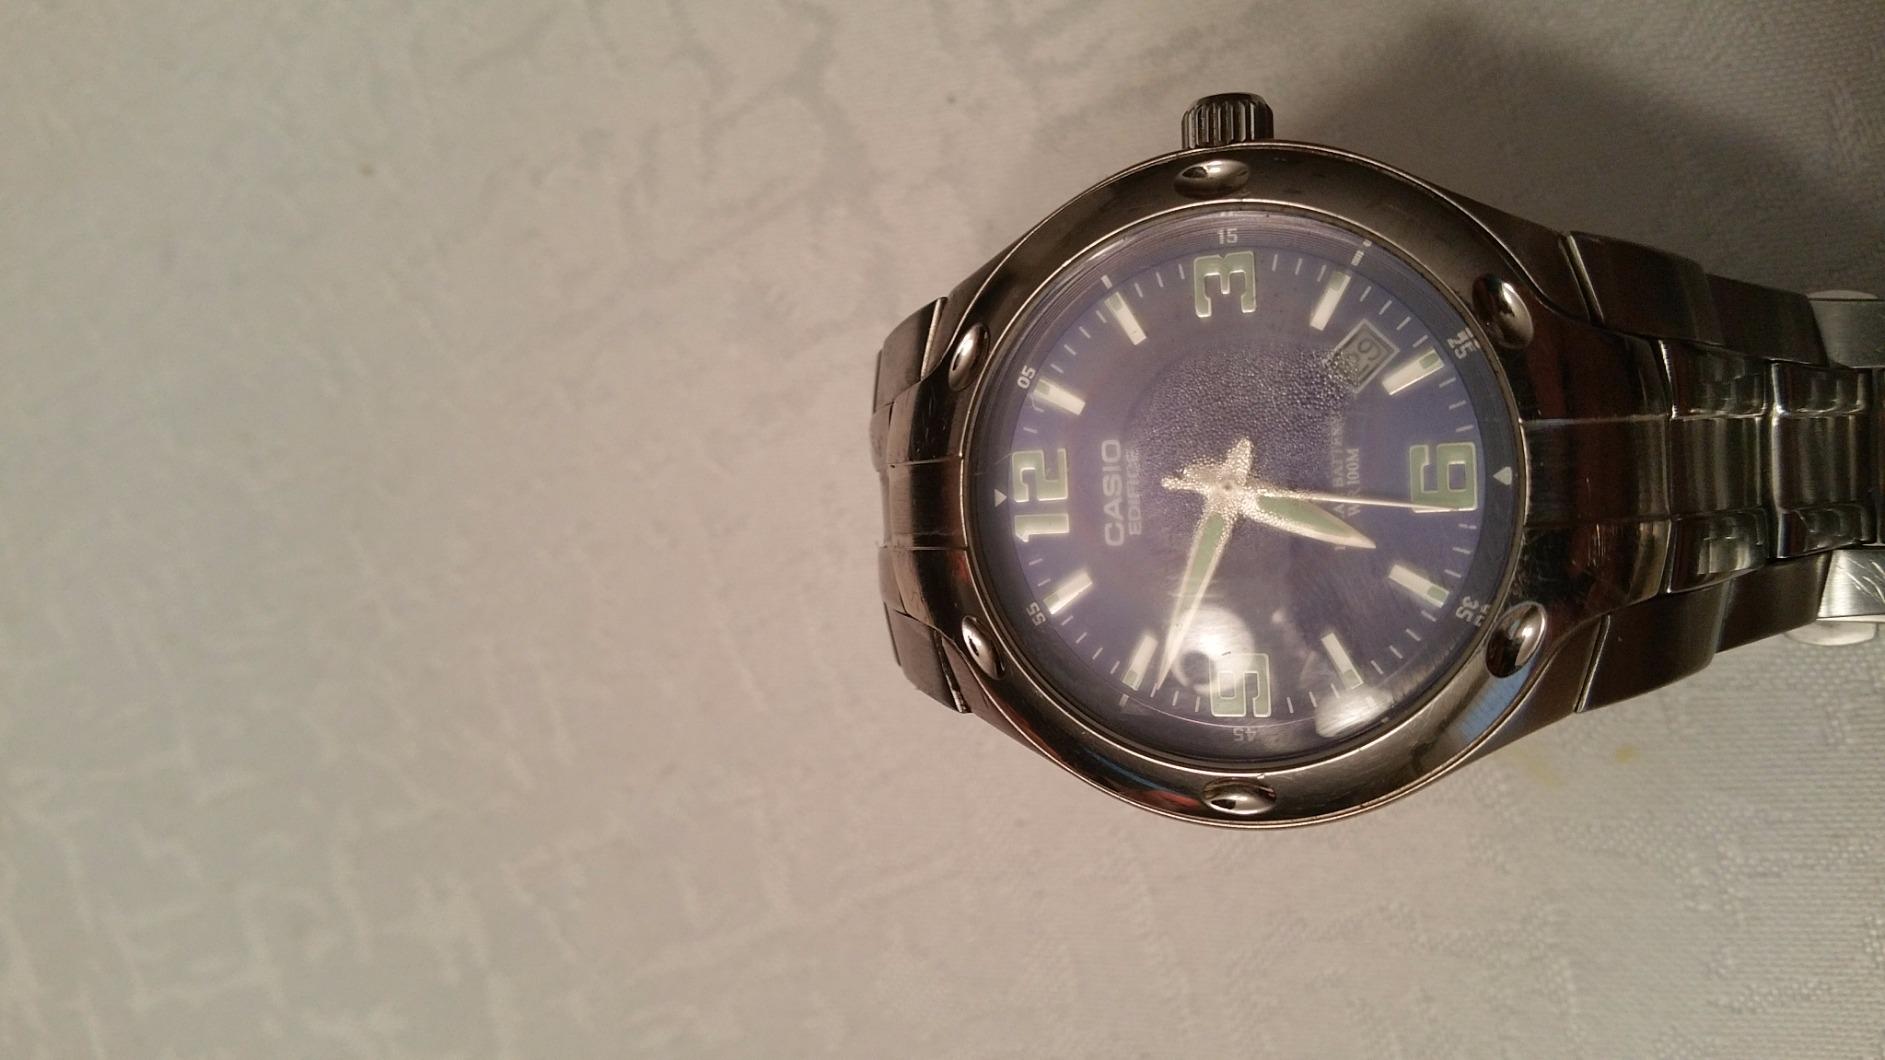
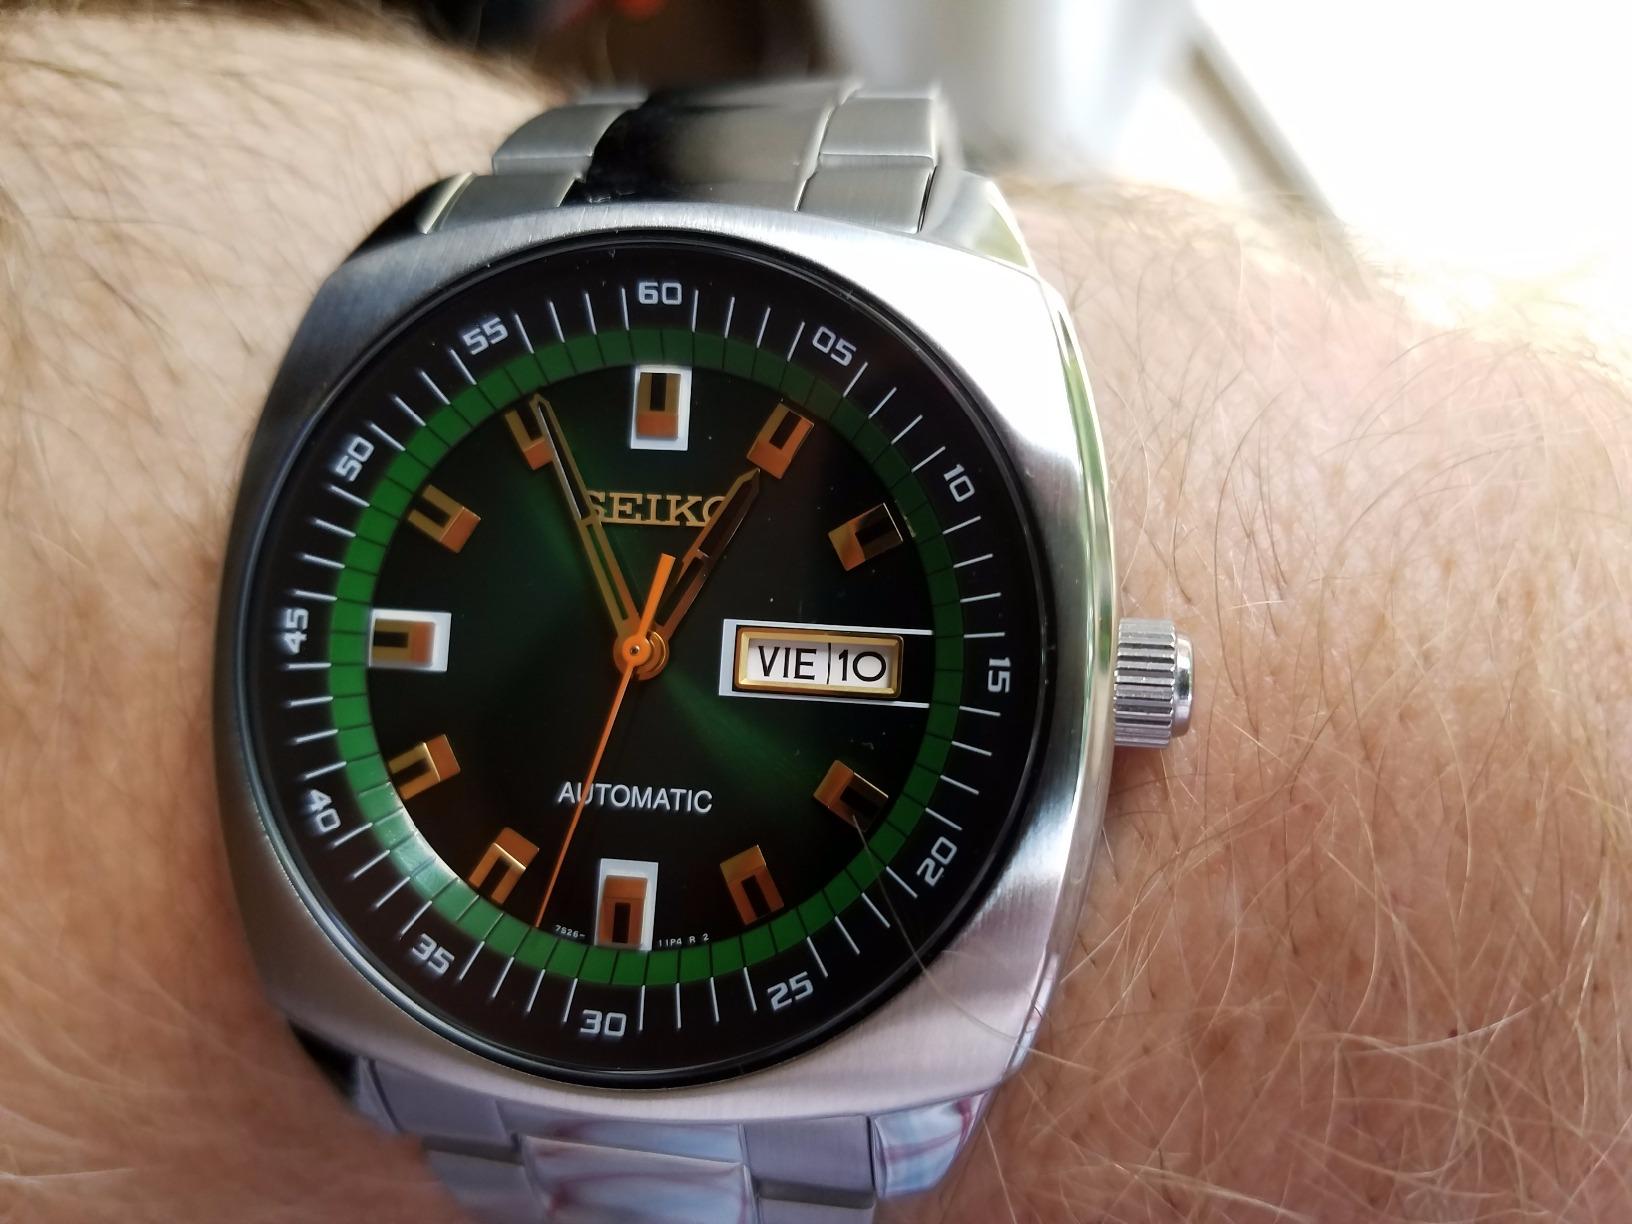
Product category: accessories_watch
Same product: no